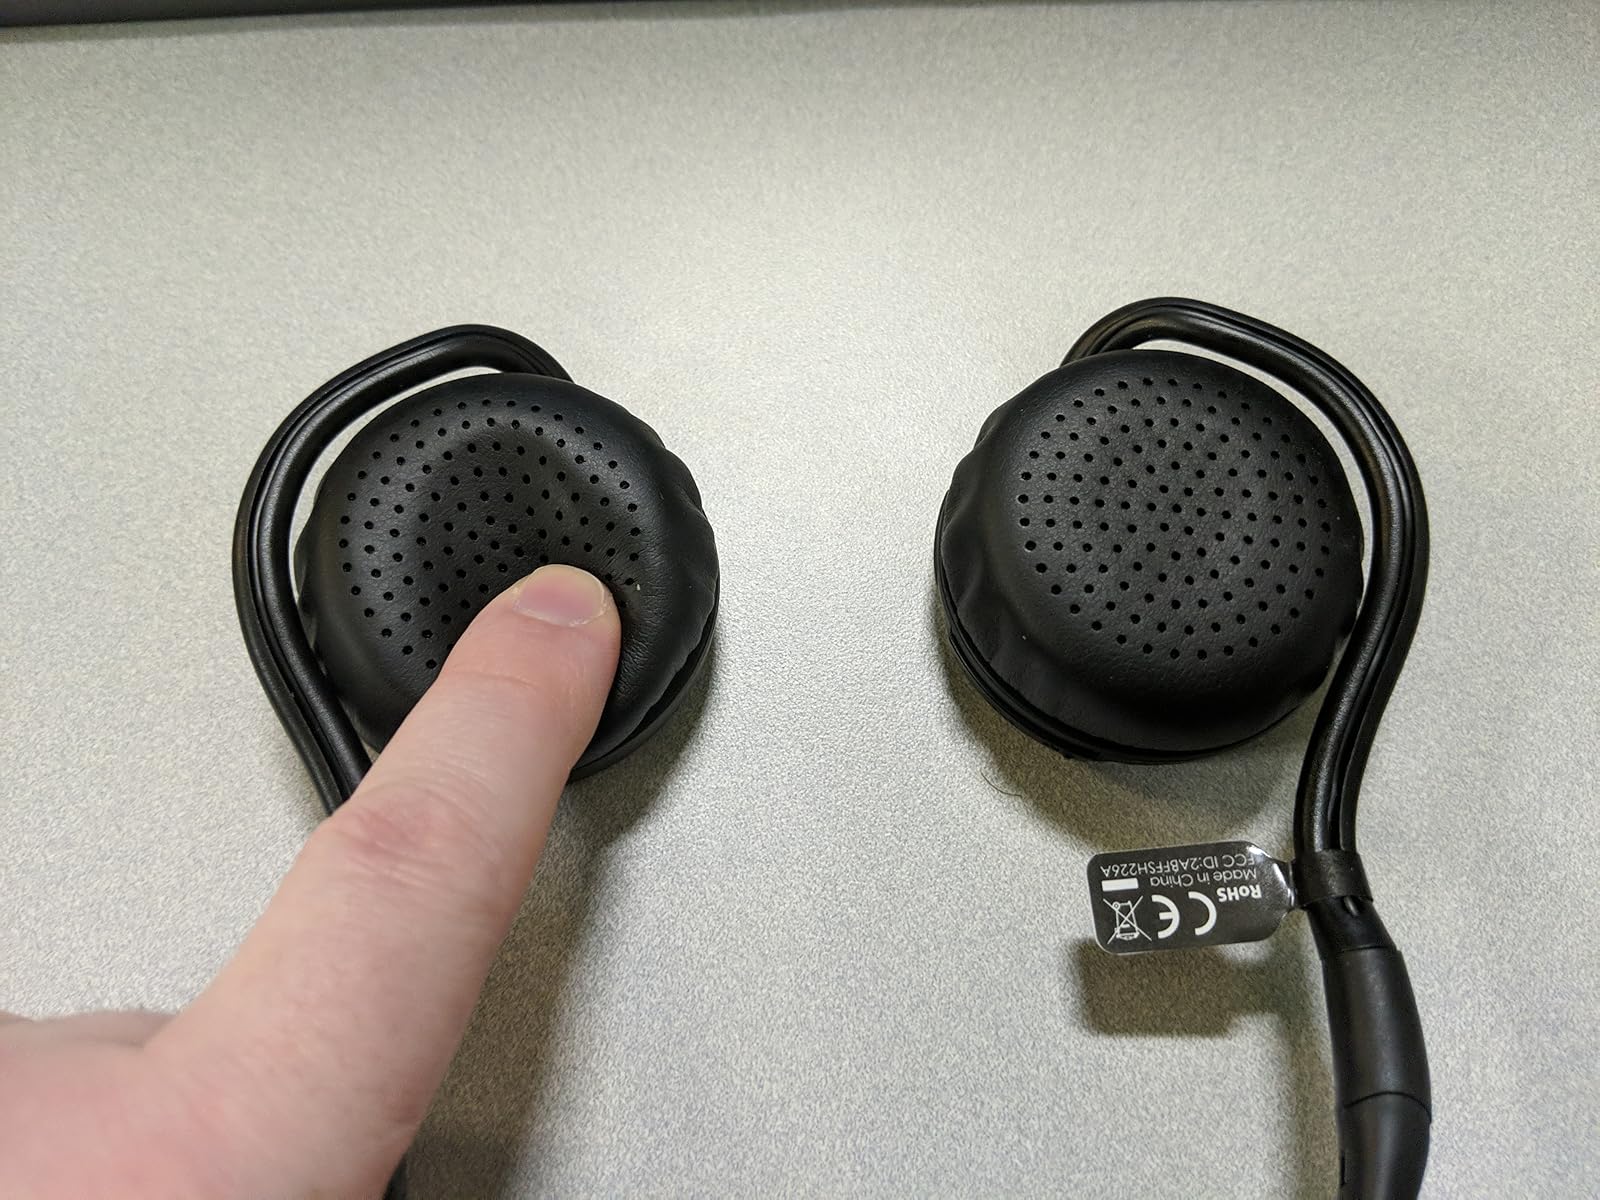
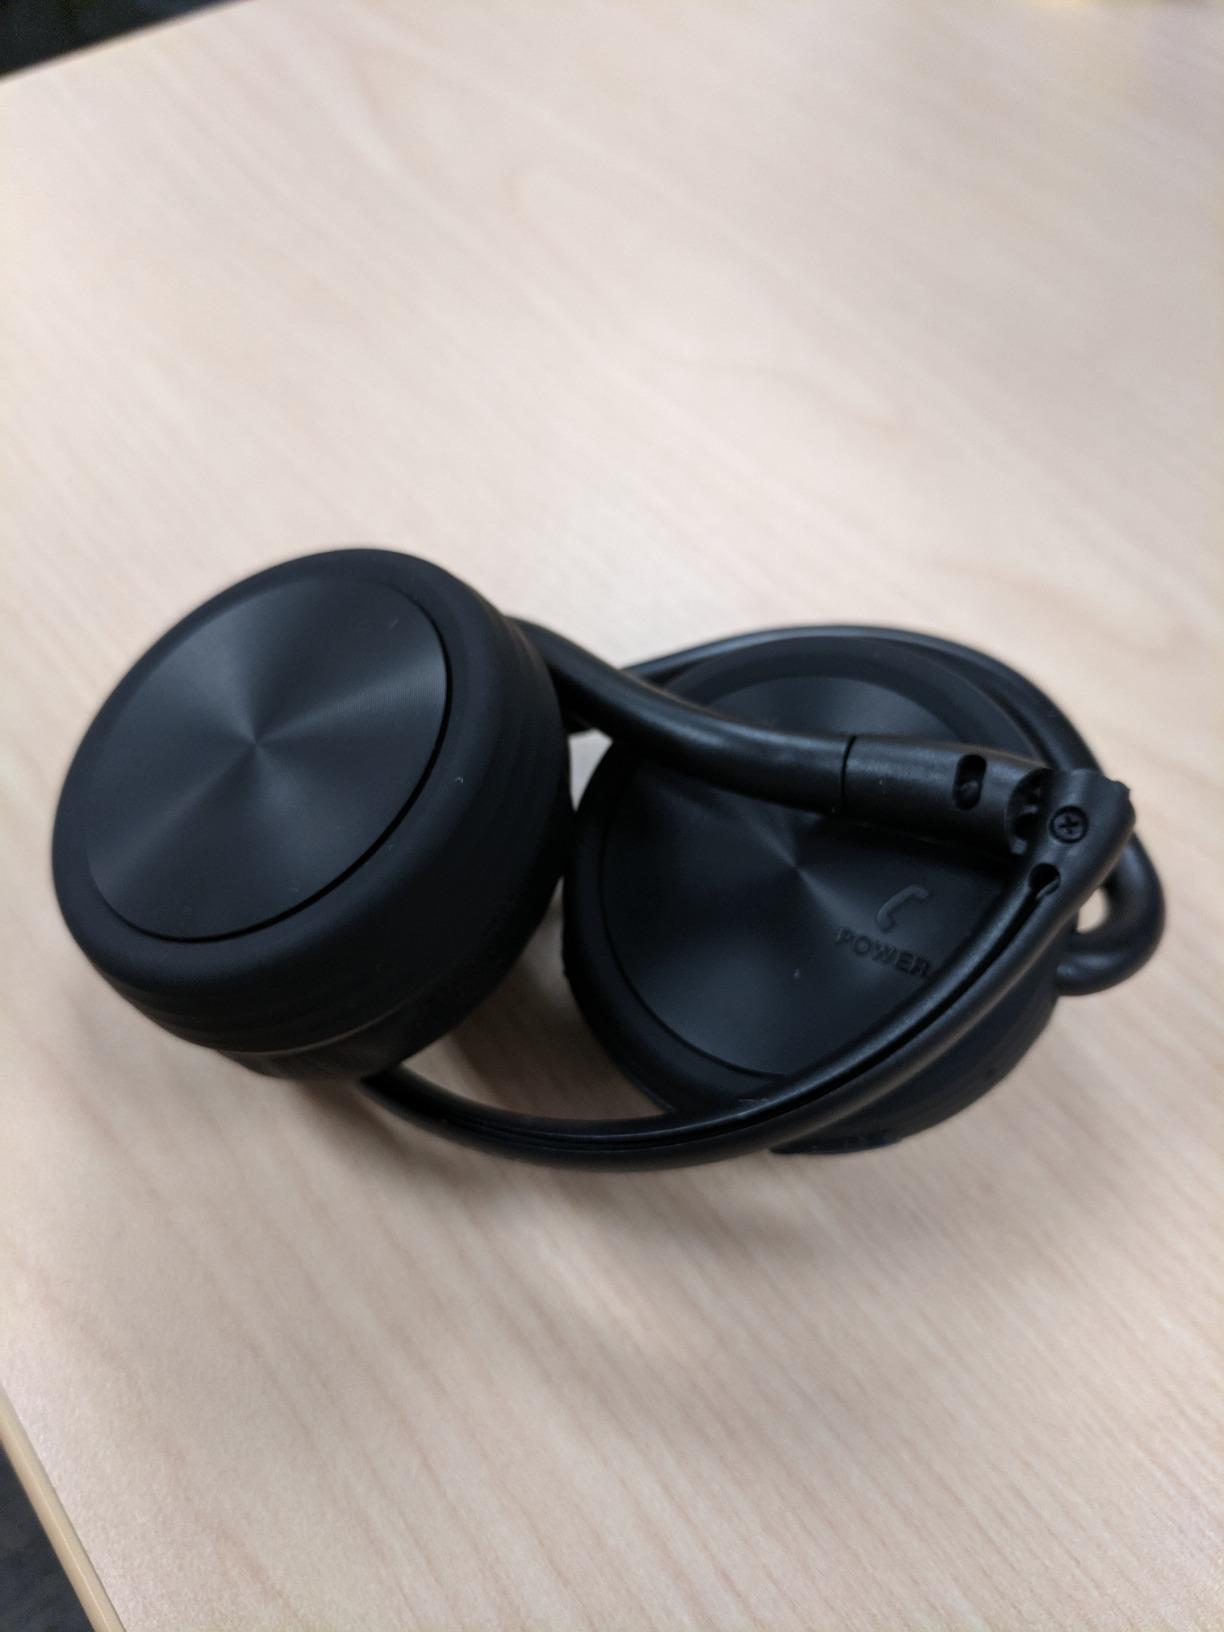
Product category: headphones
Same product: yes